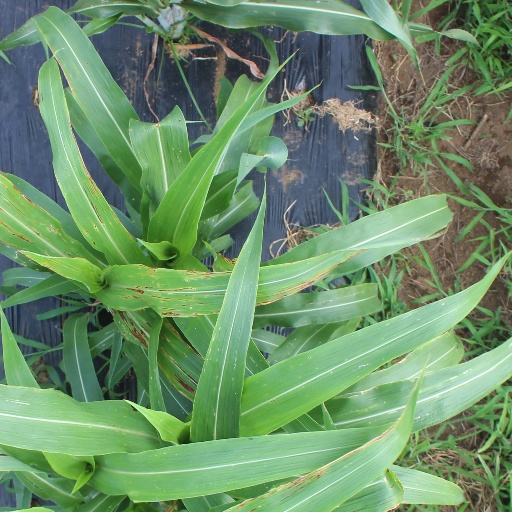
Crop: sorghum